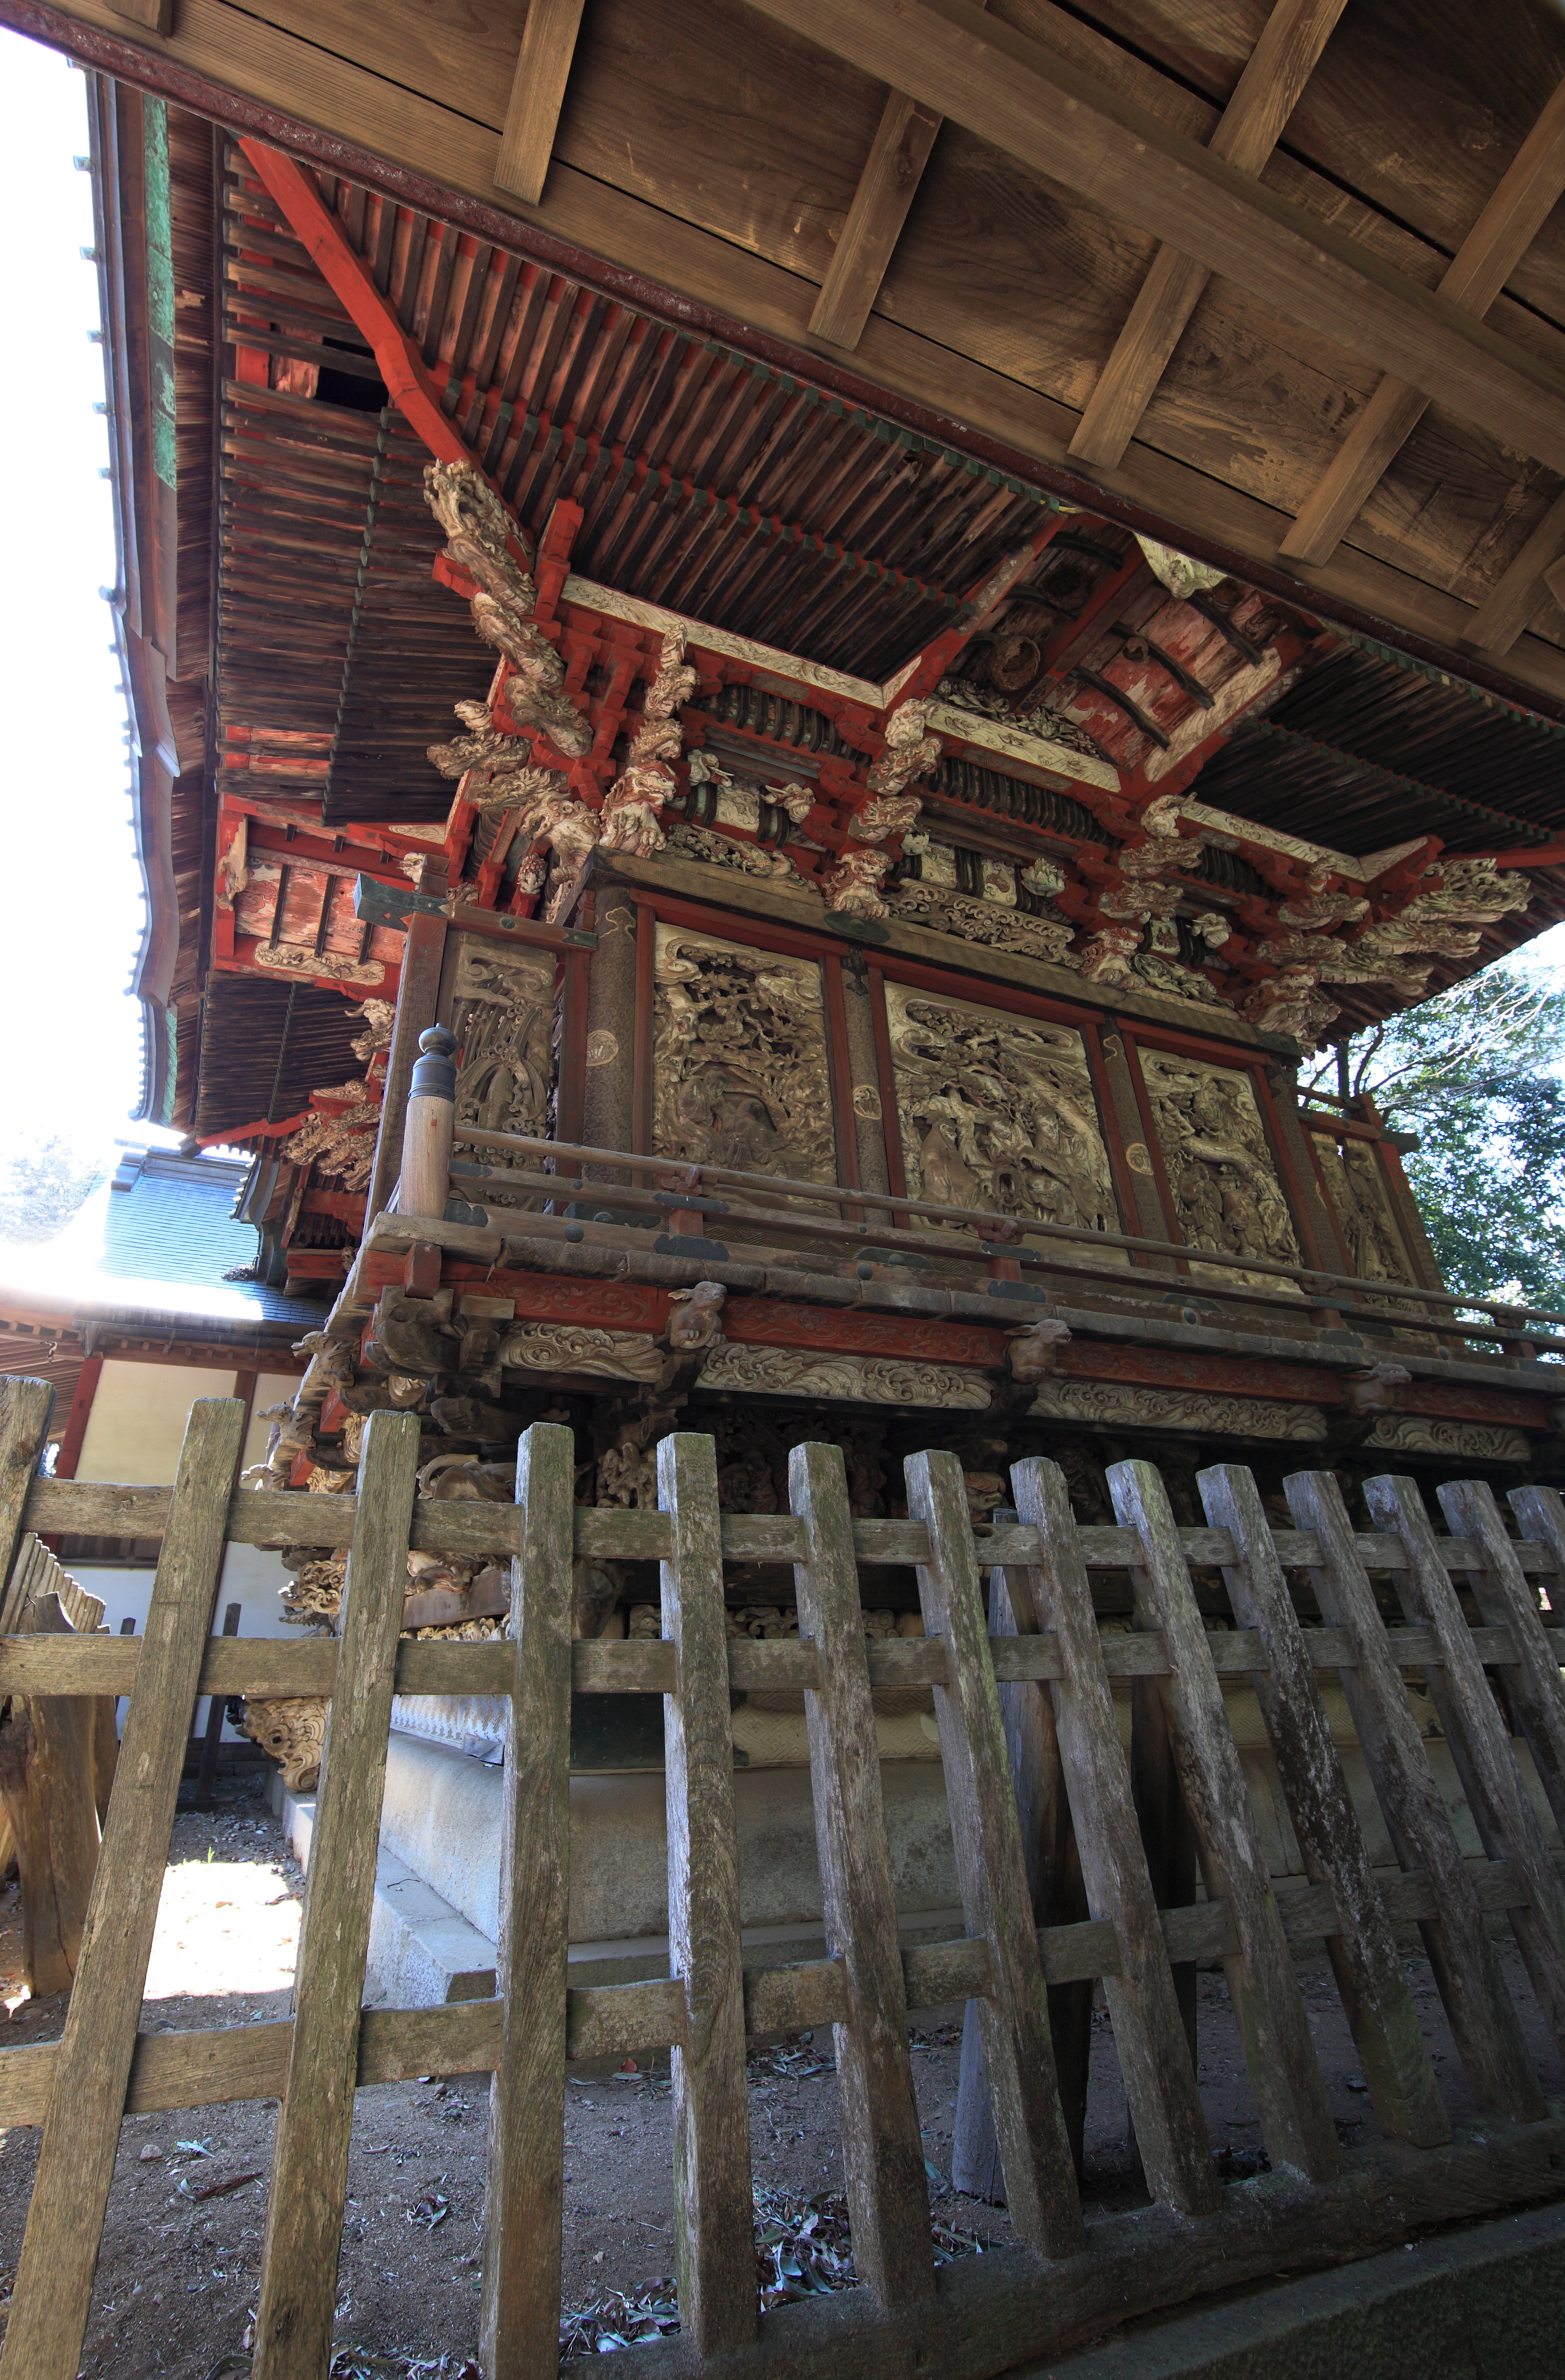
wood, building, high, vehicle, place of worship, temple, shrine, 5d, hires, woodcarving, markii, hi, res, resolution, ibaraki, sakuragawa, ancient history